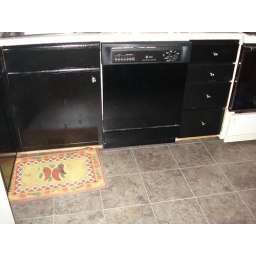
After: cabinet under the sink, drawers by the stove, new floor